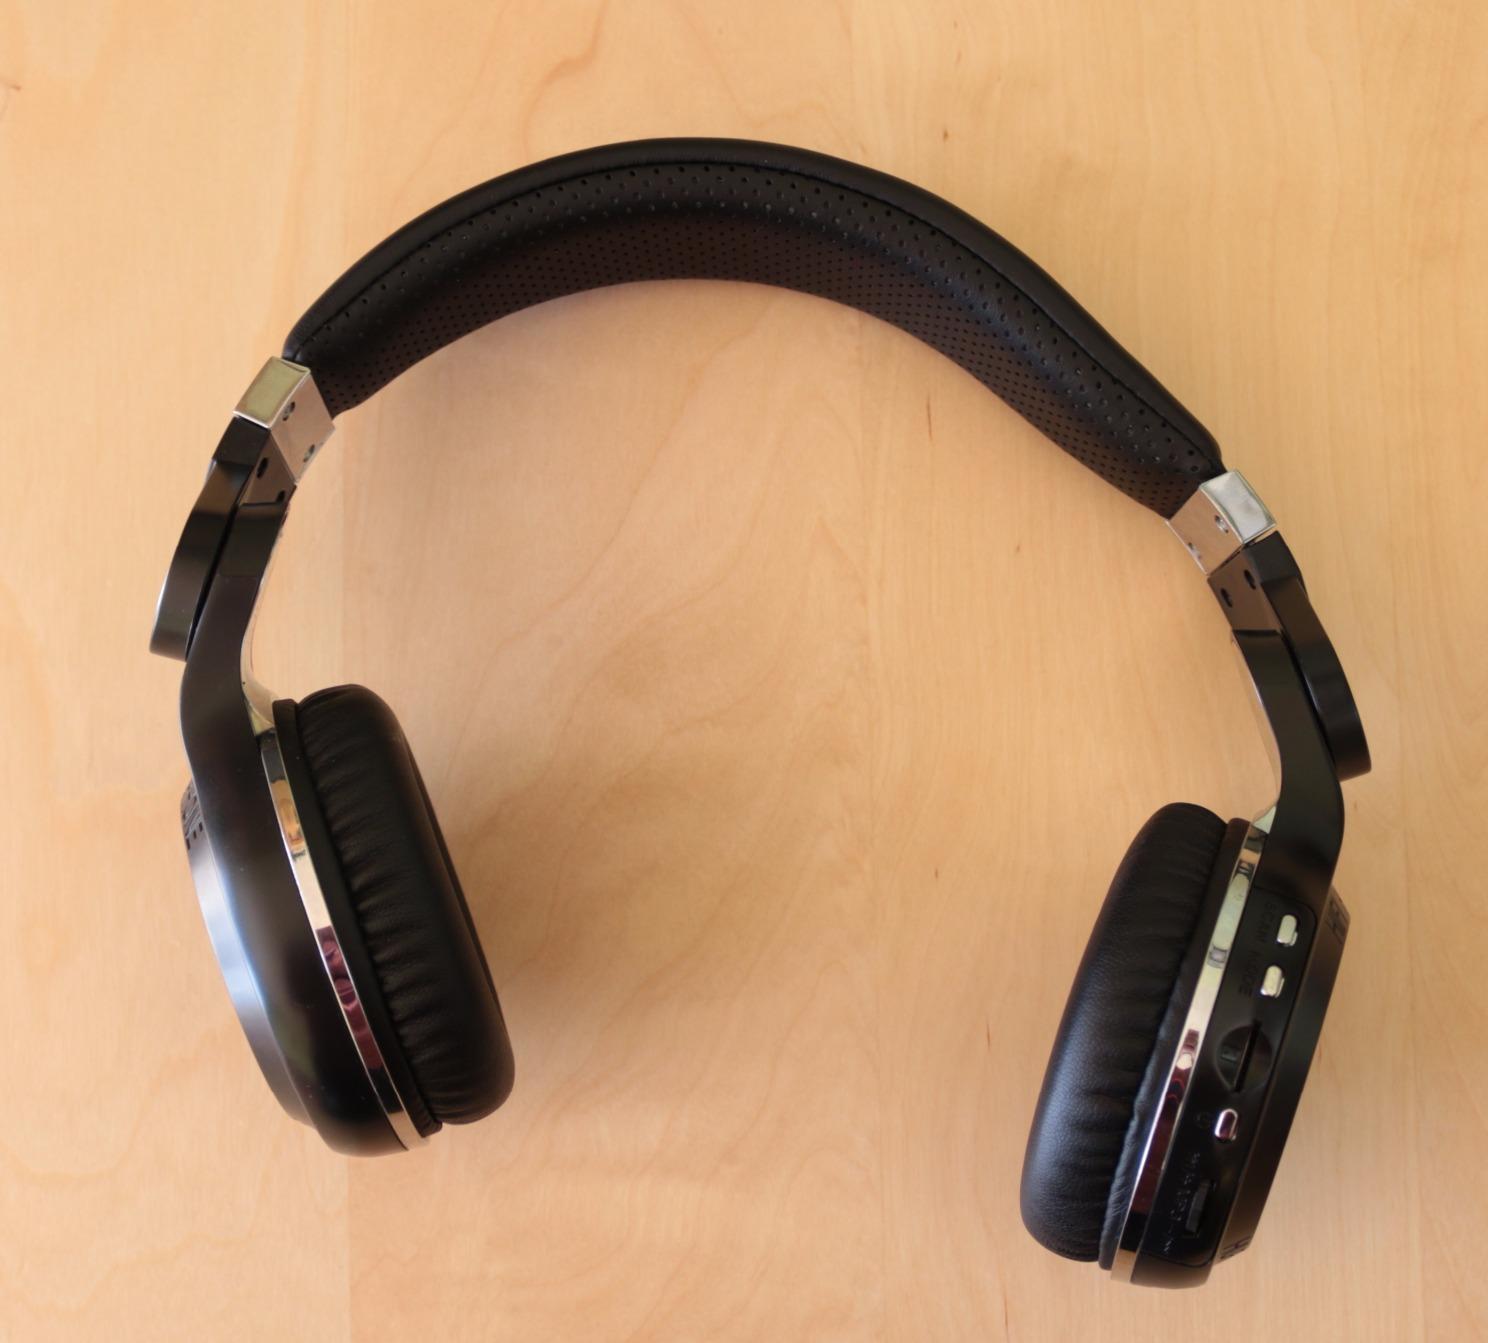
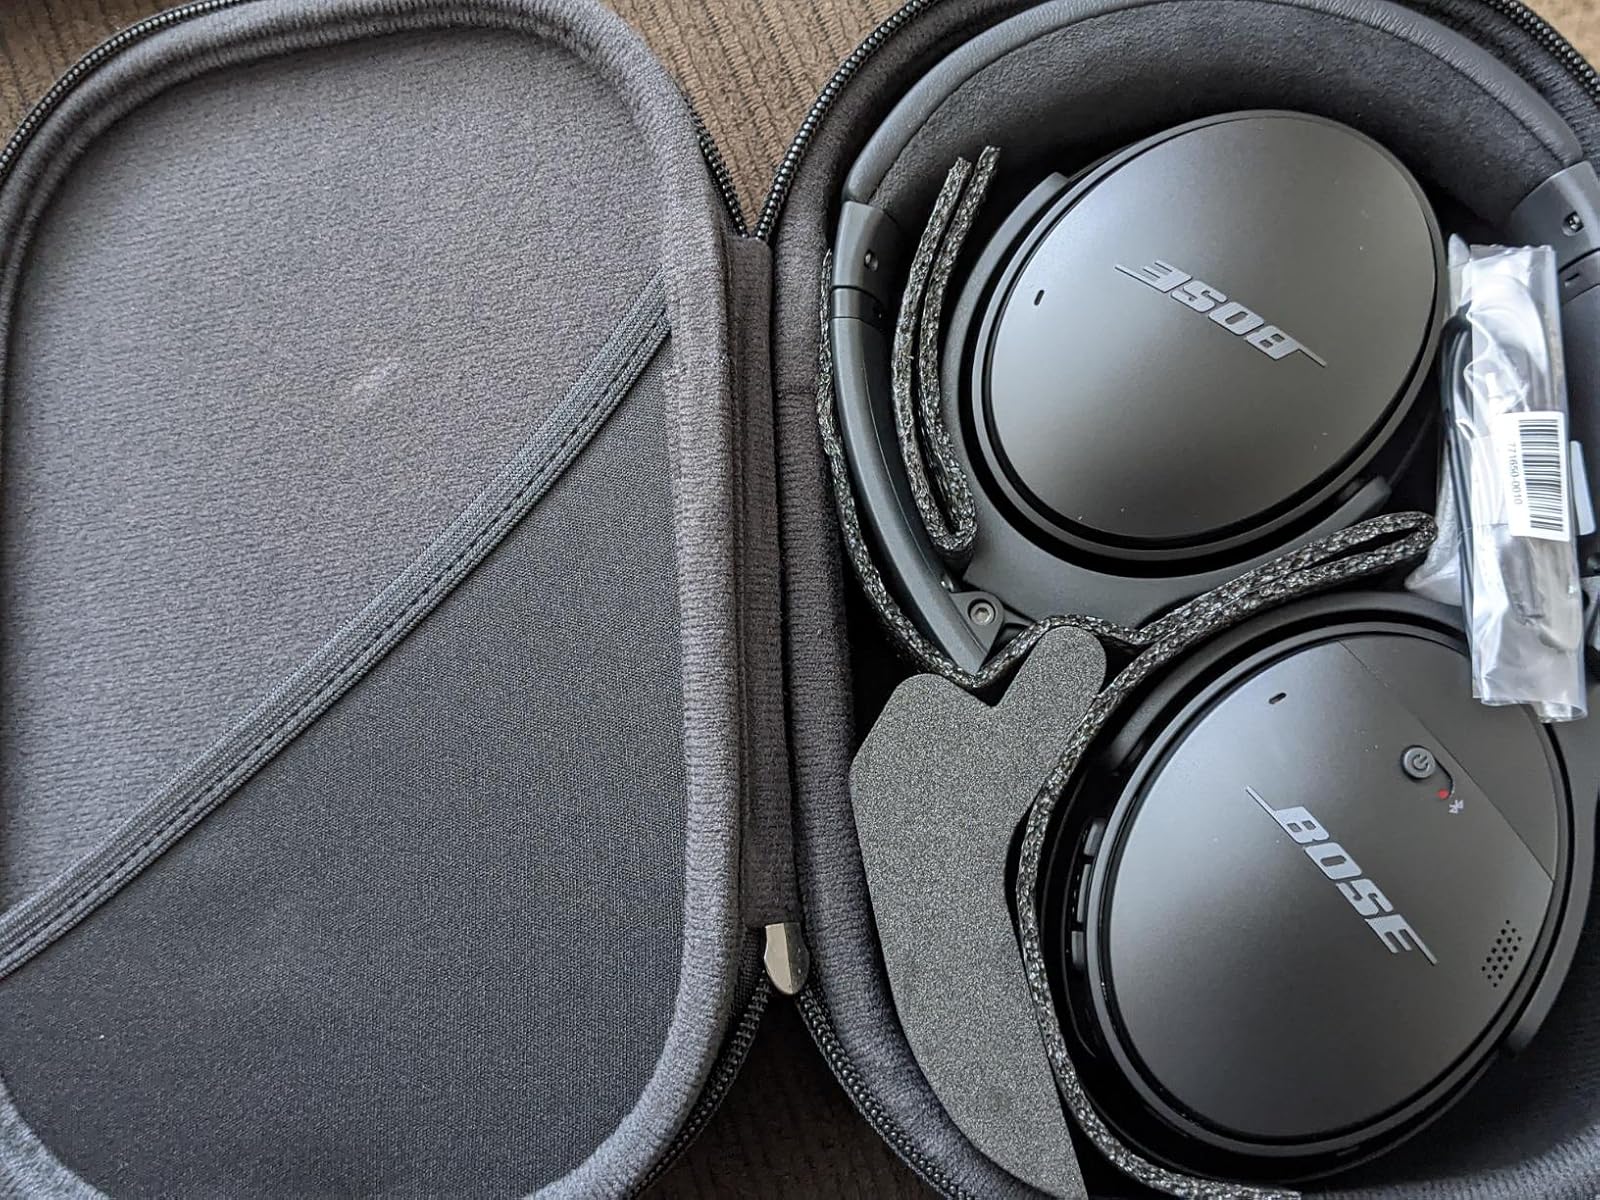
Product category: headphones
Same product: no